Leyla Gencer

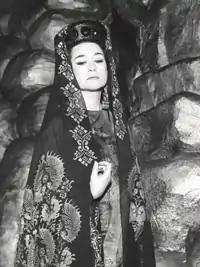
Leyla Gencer as "Antonina" in Gaetano Donizetti's "Belisario" at La Fenice in Venice, 1969.

Leyla Gencer (née Çeyrekgil; 10 October 192810 May 2008) also known as La Diva Turca was a Turkish operatic soprano.